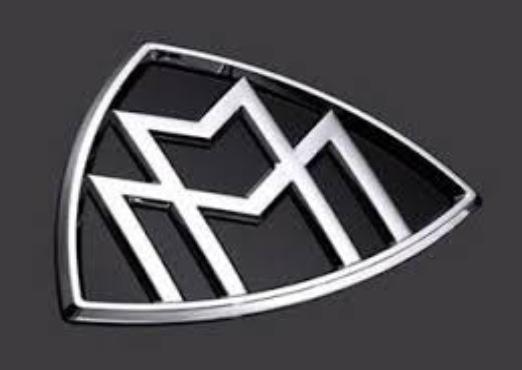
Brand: maybach-2
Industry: Transportation